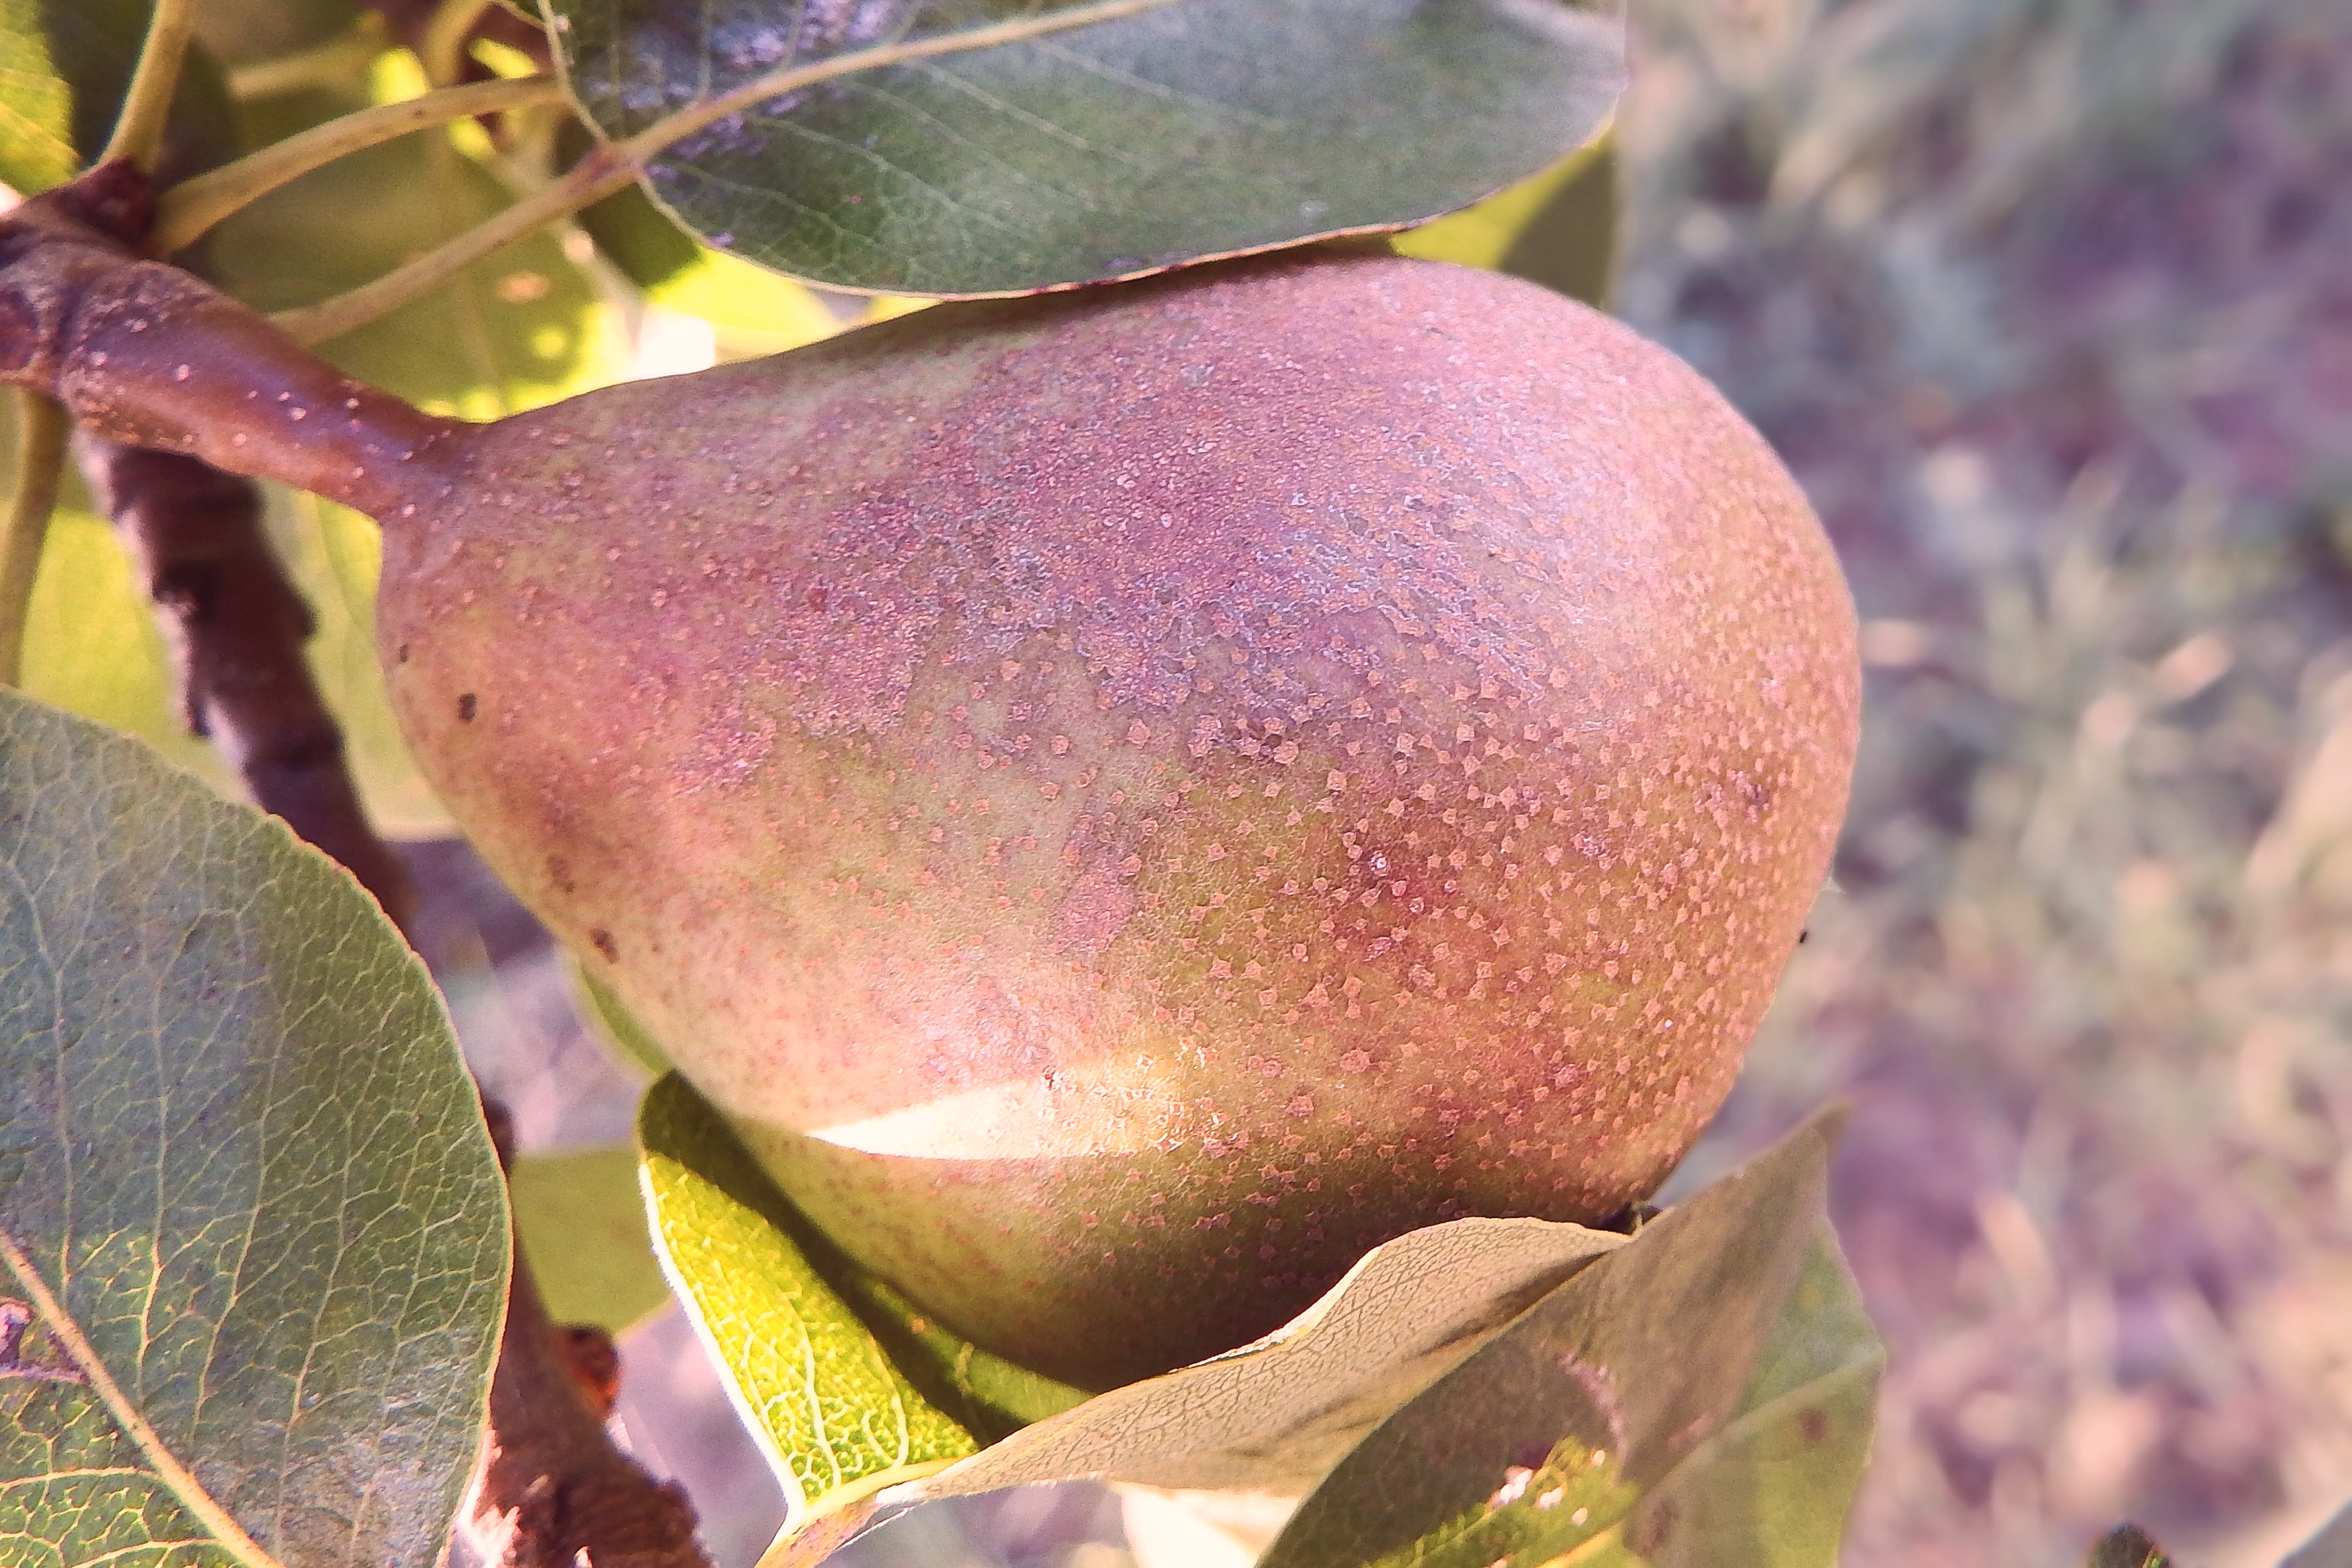
tree, branch, plant, fruit, leaf, flower, orchard, summer, food, produce, pear, healthy, flora, macro photography, flowering plant, land plant